Nonattachment (philosophy)

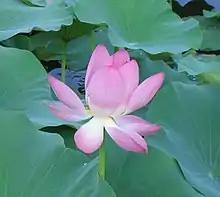
The lotus symbolizes non-attachment in some religions in Asia owing to its ability to grow in muddy waters yet produce an immaculate flower.

Nonattachment, non-attachment, or detachment is a state in which a person overcomes their emotional attachment to or desire for things, people, or worldly concerns and thus attains a heightened perspective. It is considered a wise virtue and is promoted in various Eastern religions, such as Hinduism, Jainism, Taoism, and Buddhism. It is also a key concept in Christian spirituality (often referred to by the Greek term ), where it signifies a detachment from worldly objects and concerns.